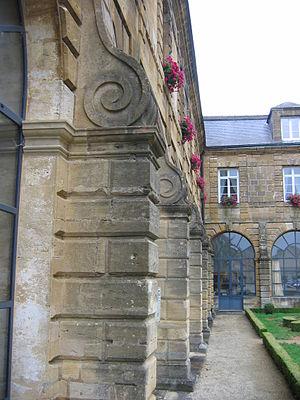
Vue de l'abbaye de Mouzon
Le monastère de Mouzon est un ancien monastère bénédictin situé à Mouzon, dans le département des Ardennes, en France.